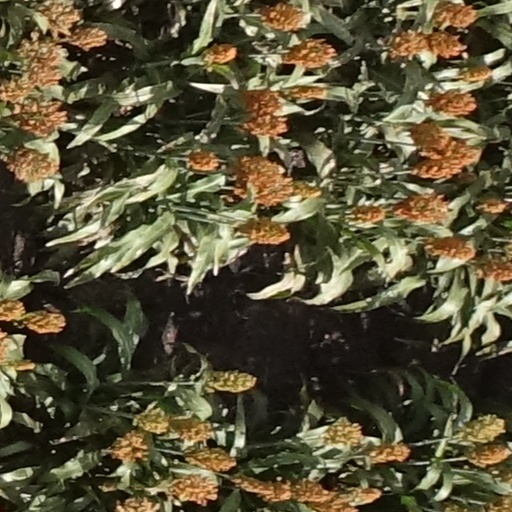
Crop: sorghum